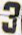
Number: 3